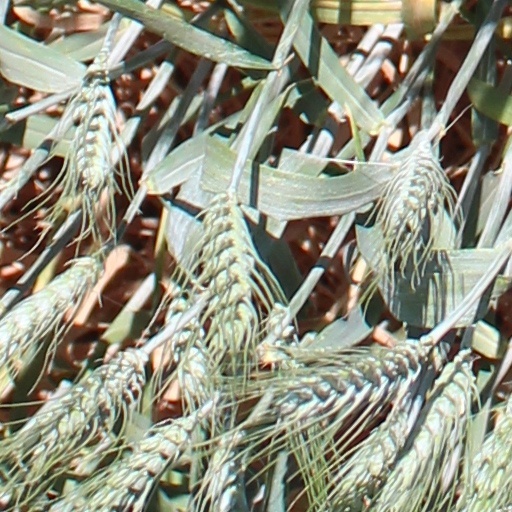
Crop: wheat